Travel de Courcey

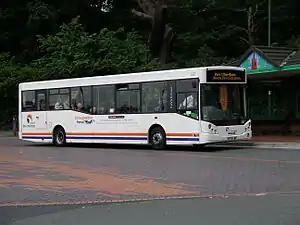
MCV Evolution bodied MAN 14.220 in May 2007

Mike de Courcey Travel was founded in 1972 by Mike de Courcey. It expanded into bus service operations after the Transport Act 1985 deregulated the UK bus industry.